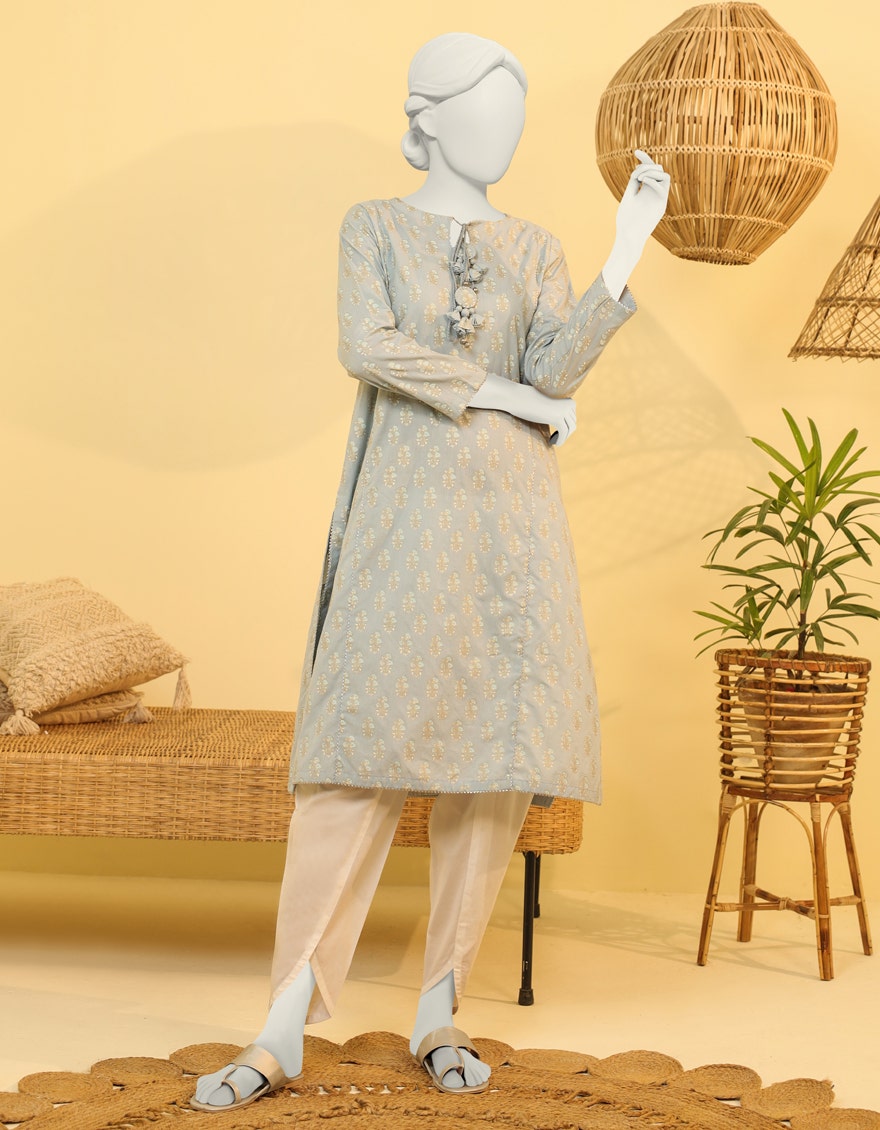
blue kashmiri embroidered tunic